The Naked Pilgrim

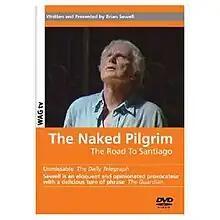

The Naked Pilgrim is documentary series produced by British broadcaster Five and presented by art critic Brian Sewell. First broadcast in 2003, the series follows Sewell on the Catholic pilgrimage to Santiago de Compostela.